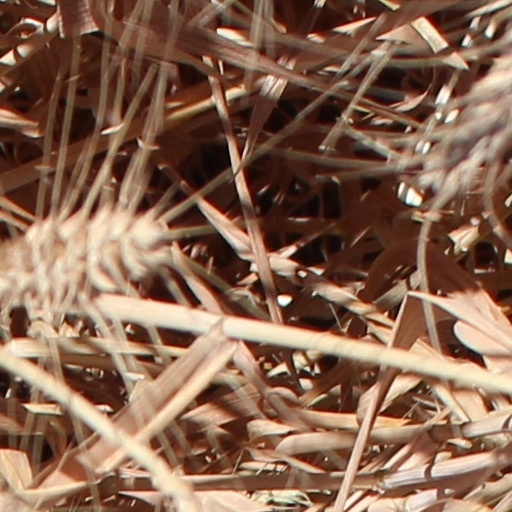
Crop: wheat